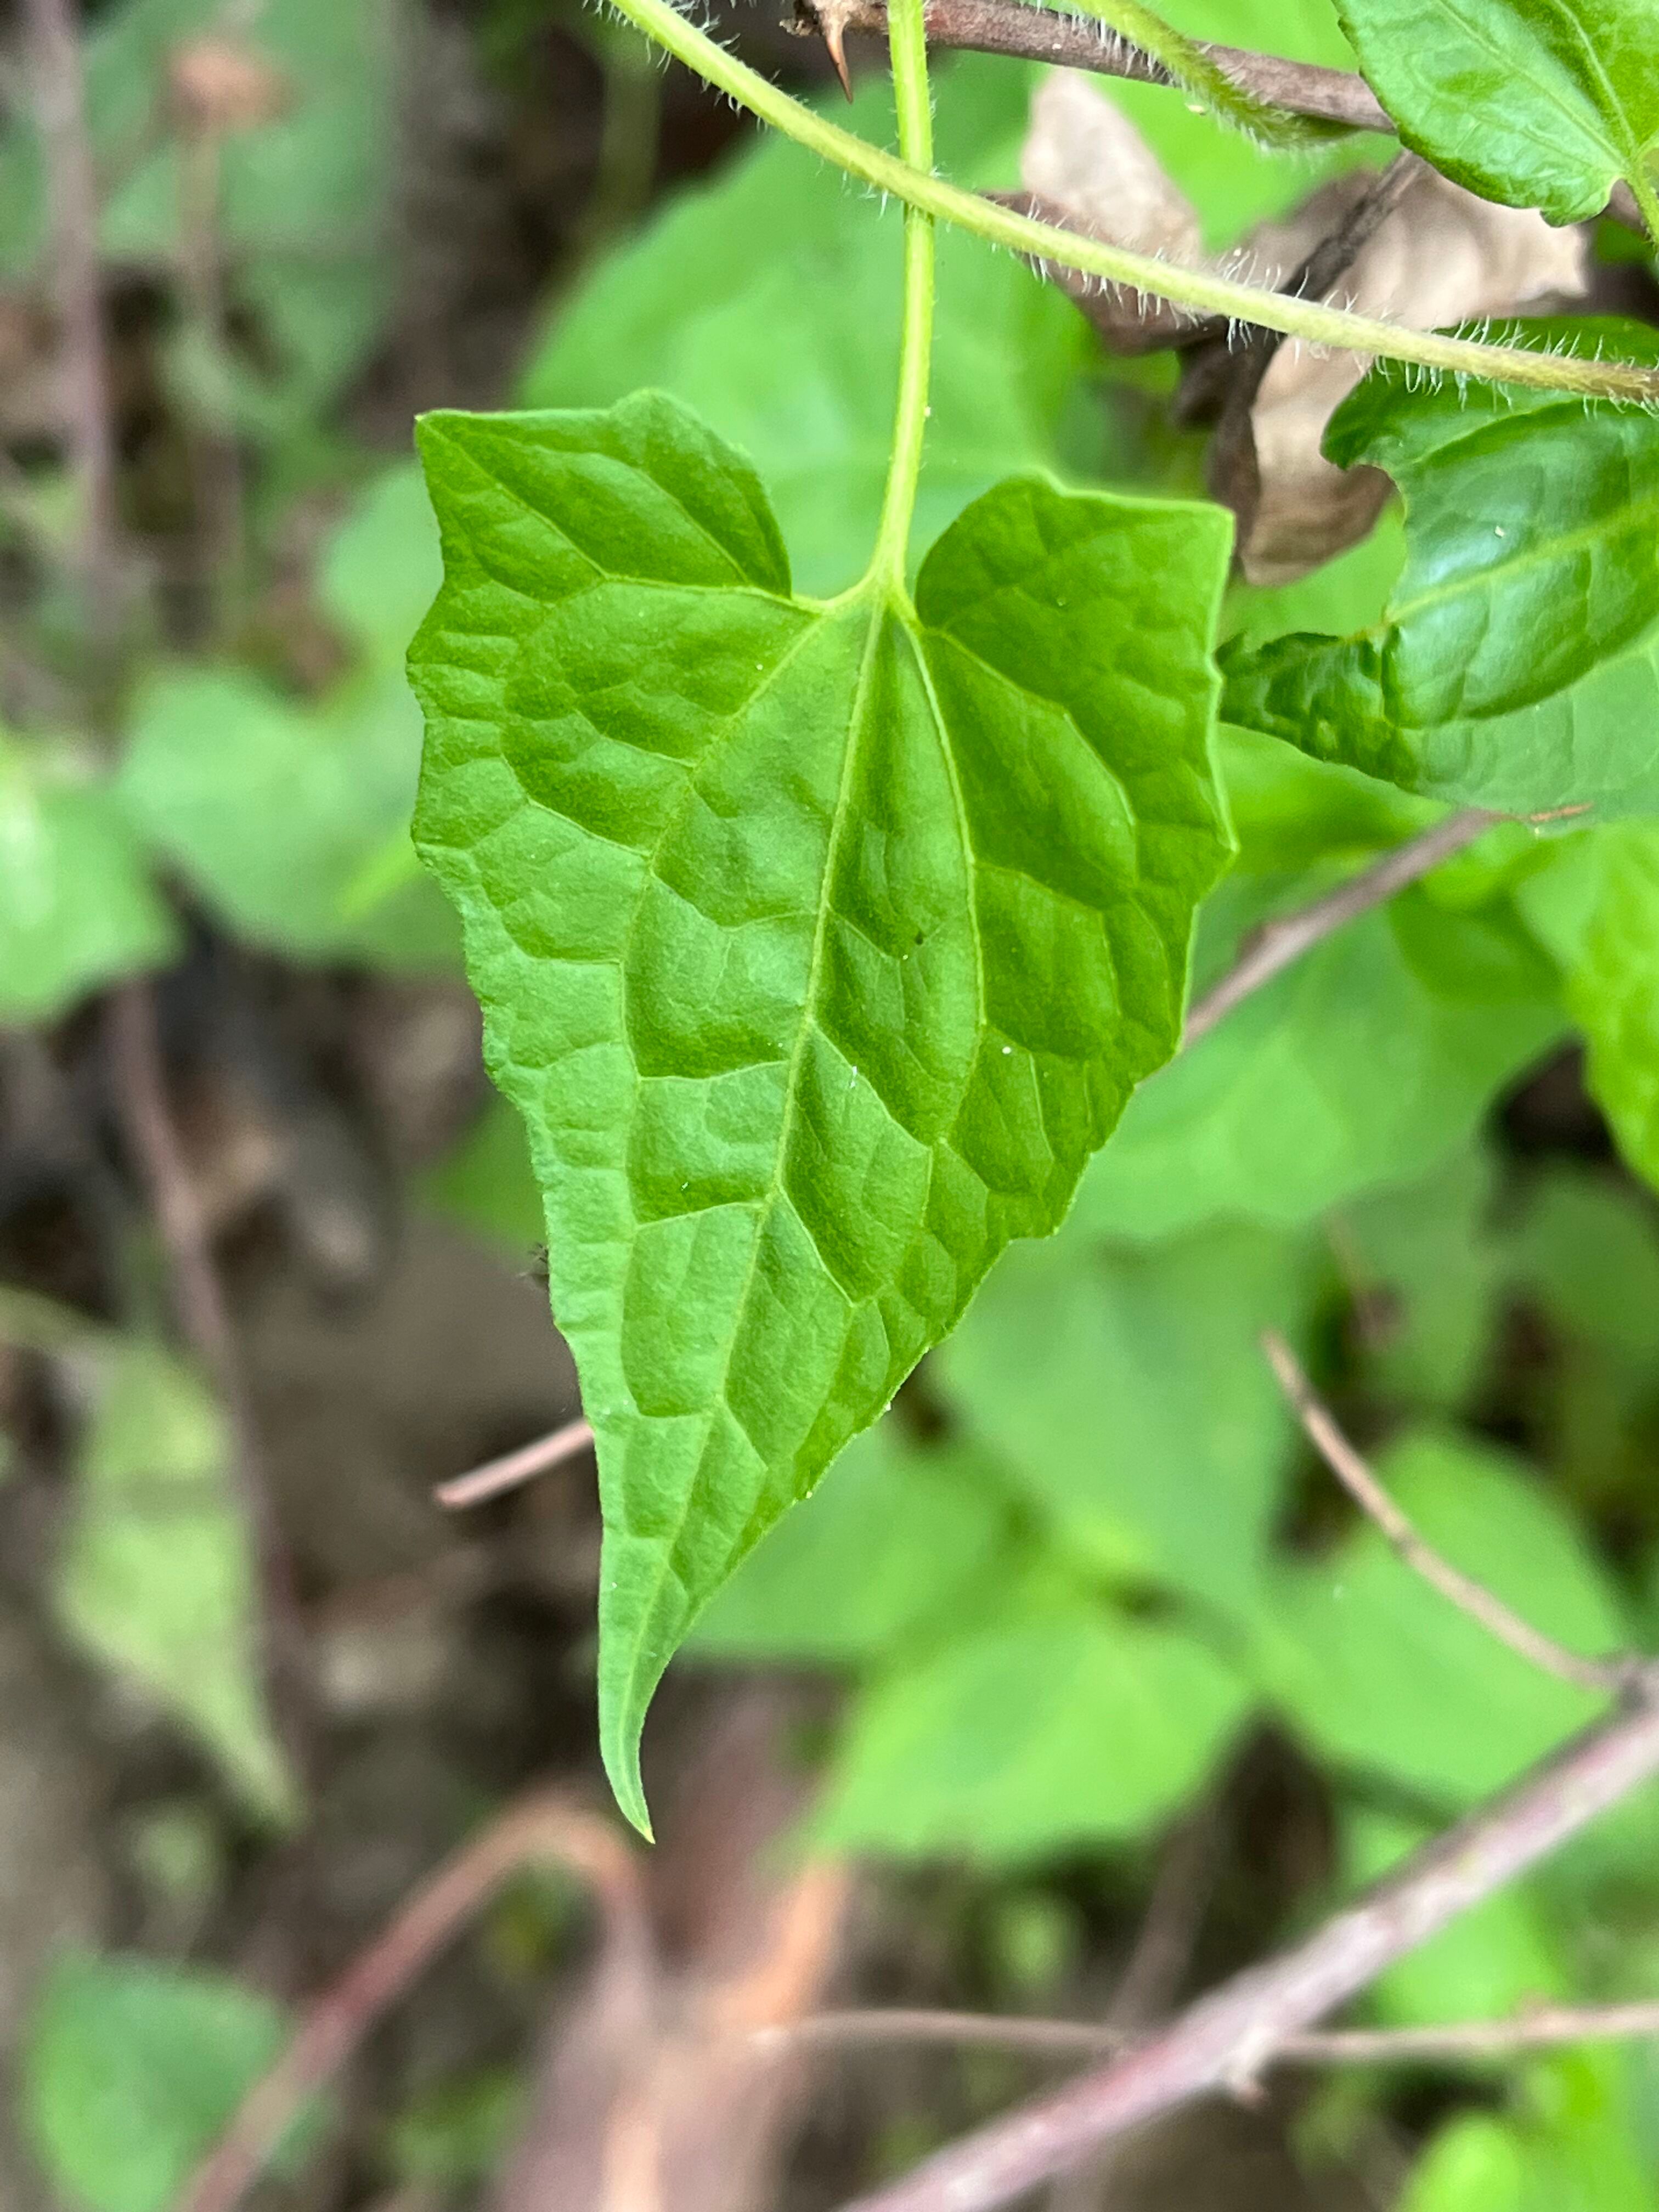
Plant species: mikania-micrantha